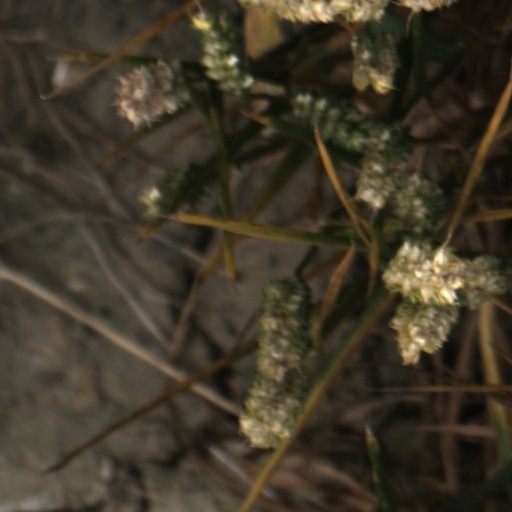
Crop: wheat